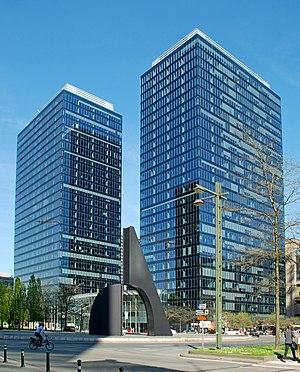
Belgique - Bruxelles - North Galaxy Towers (architecture postmoderne - Bureau d'architecture Henri Montois, Jaspers et Art &amp
Les North Galaxy Towers sont deux gratte-ciel de Bruxelles, situés, à côté de la gare de Bruxelles-Nord, au boulevard du Roi Albert II 33/37 à Schaerbeek.
Michel Jaspers, né à Anvers le 10 avril 1935, est un architecte belge qui est, avec l'Atelier d'Architecture de Genval, l'Atelier d'Art Urbain et le Bureau d'architecture Henri Montois, un des principaux représentants du postmodernisme en Belgique durant les années 1980, 1990 et 2000.